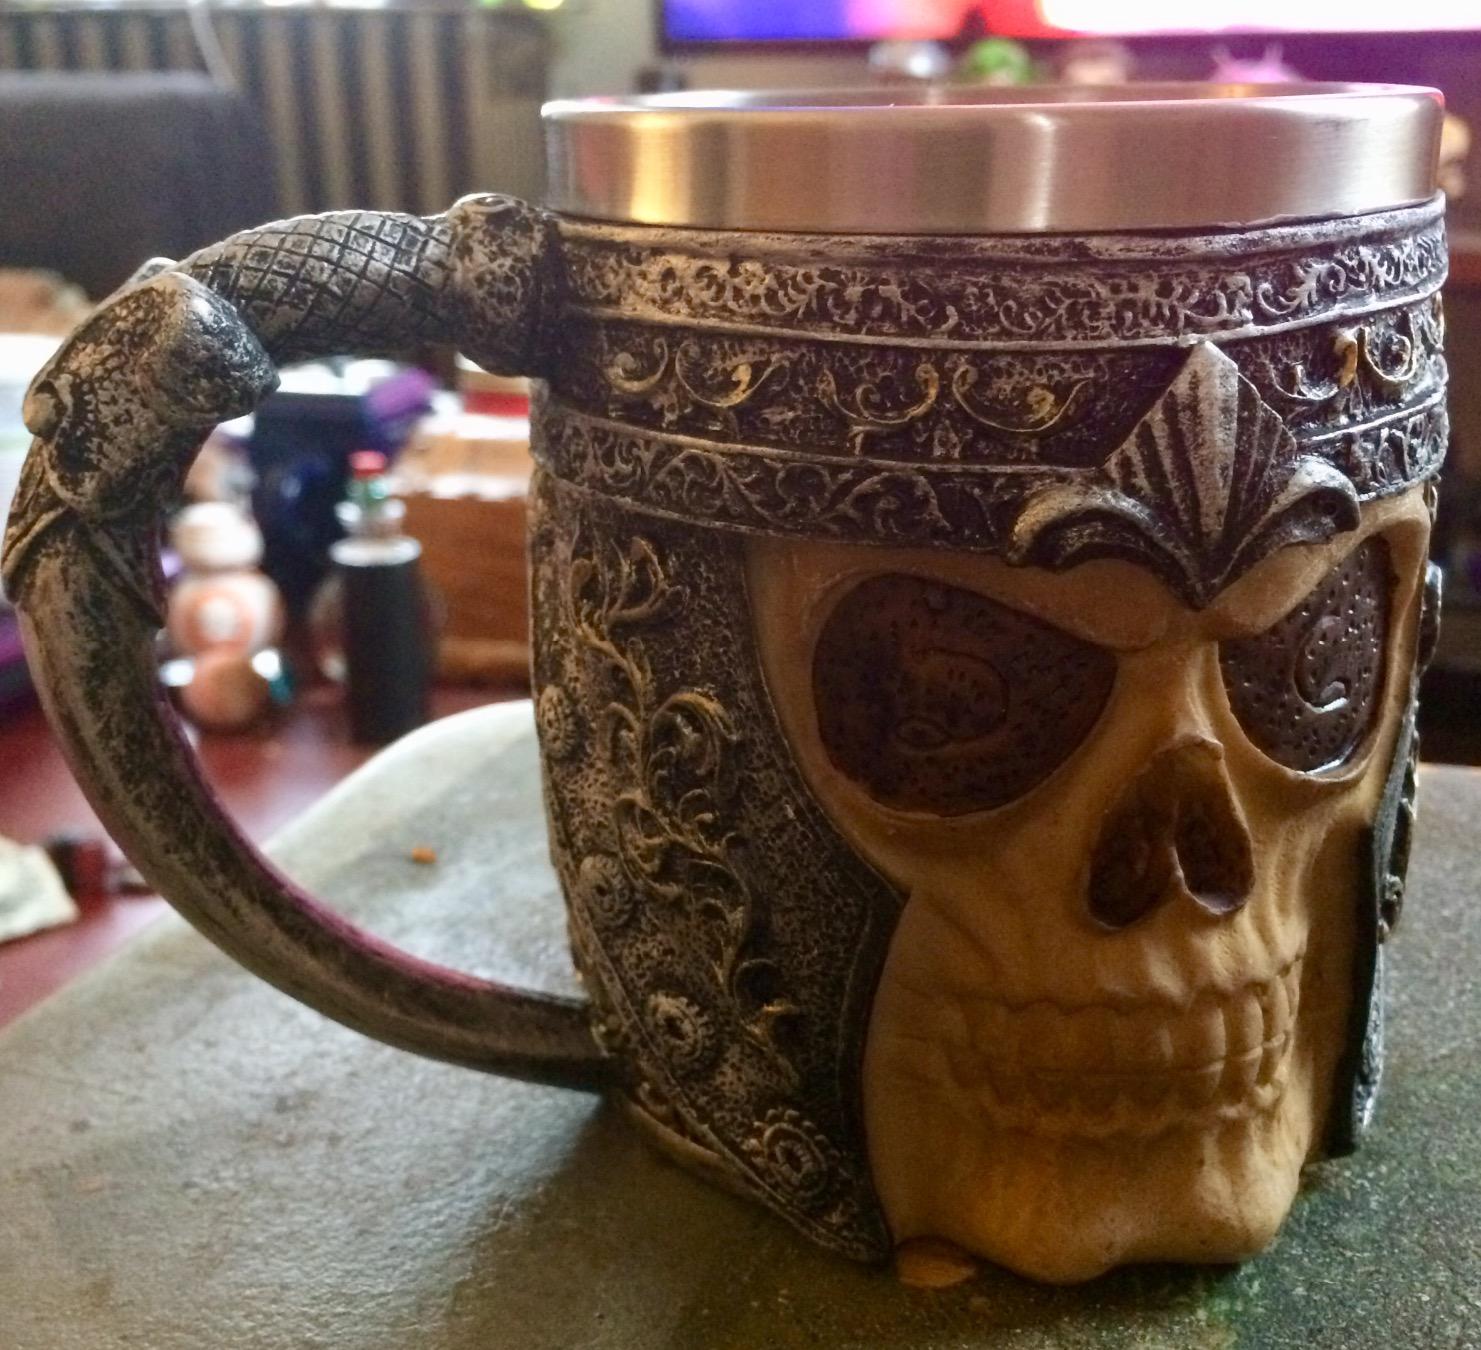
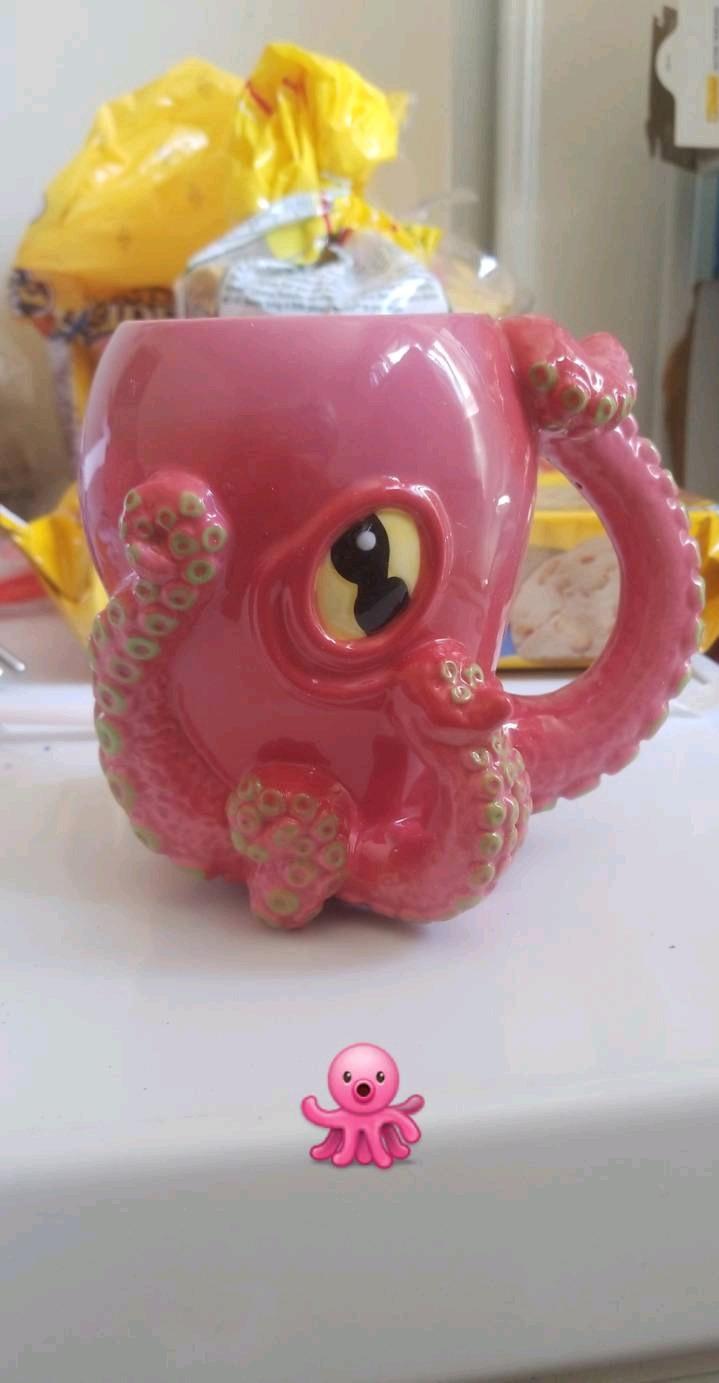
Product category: items_mug
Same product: no